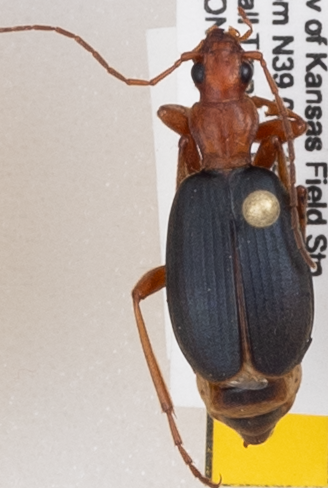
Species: Brachinus alternans
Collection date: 2019-07-23
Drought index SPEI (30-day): -0.628
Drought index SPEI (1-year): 1.45
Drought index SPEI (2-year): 0.71